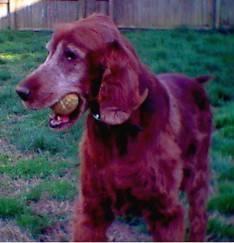
dog